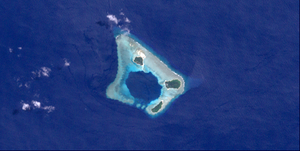
Faraulep est un atoll corallien constitué de trois îles situé dans les îles Carolines dans l'océan Pacifique. Il appartient aux îles extérieures de Yap. Il constitue une municipalité de l'État de Yap des États fédérés de Micronésie. L'île isolée et inhabitée de Gaferut à 116 km au nord-est lui est rattaché. Dans le cadre des élections législatives internes à l'État de Yap, la municipalité appartient avec celles d'Eauripik et d'Ifalik au quatrième district électoral. Ce district élit pour quatre ans un sénateur au scrutin uninominal majoritaire à un tour. La municipalité est peuplée de 193 habitants en 2010.